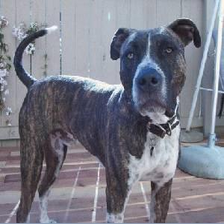
Species: dog
Breed: american pit bull terrier